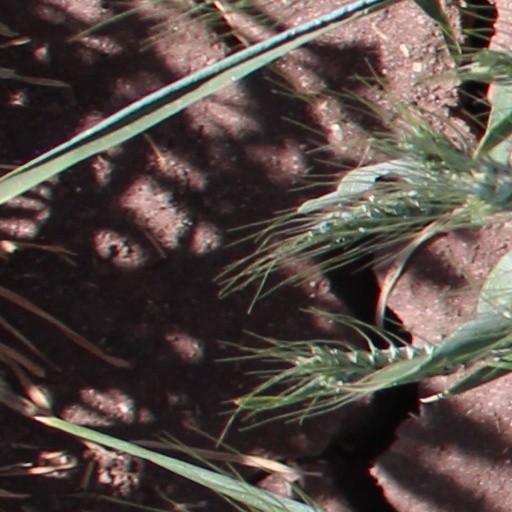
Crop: wheat